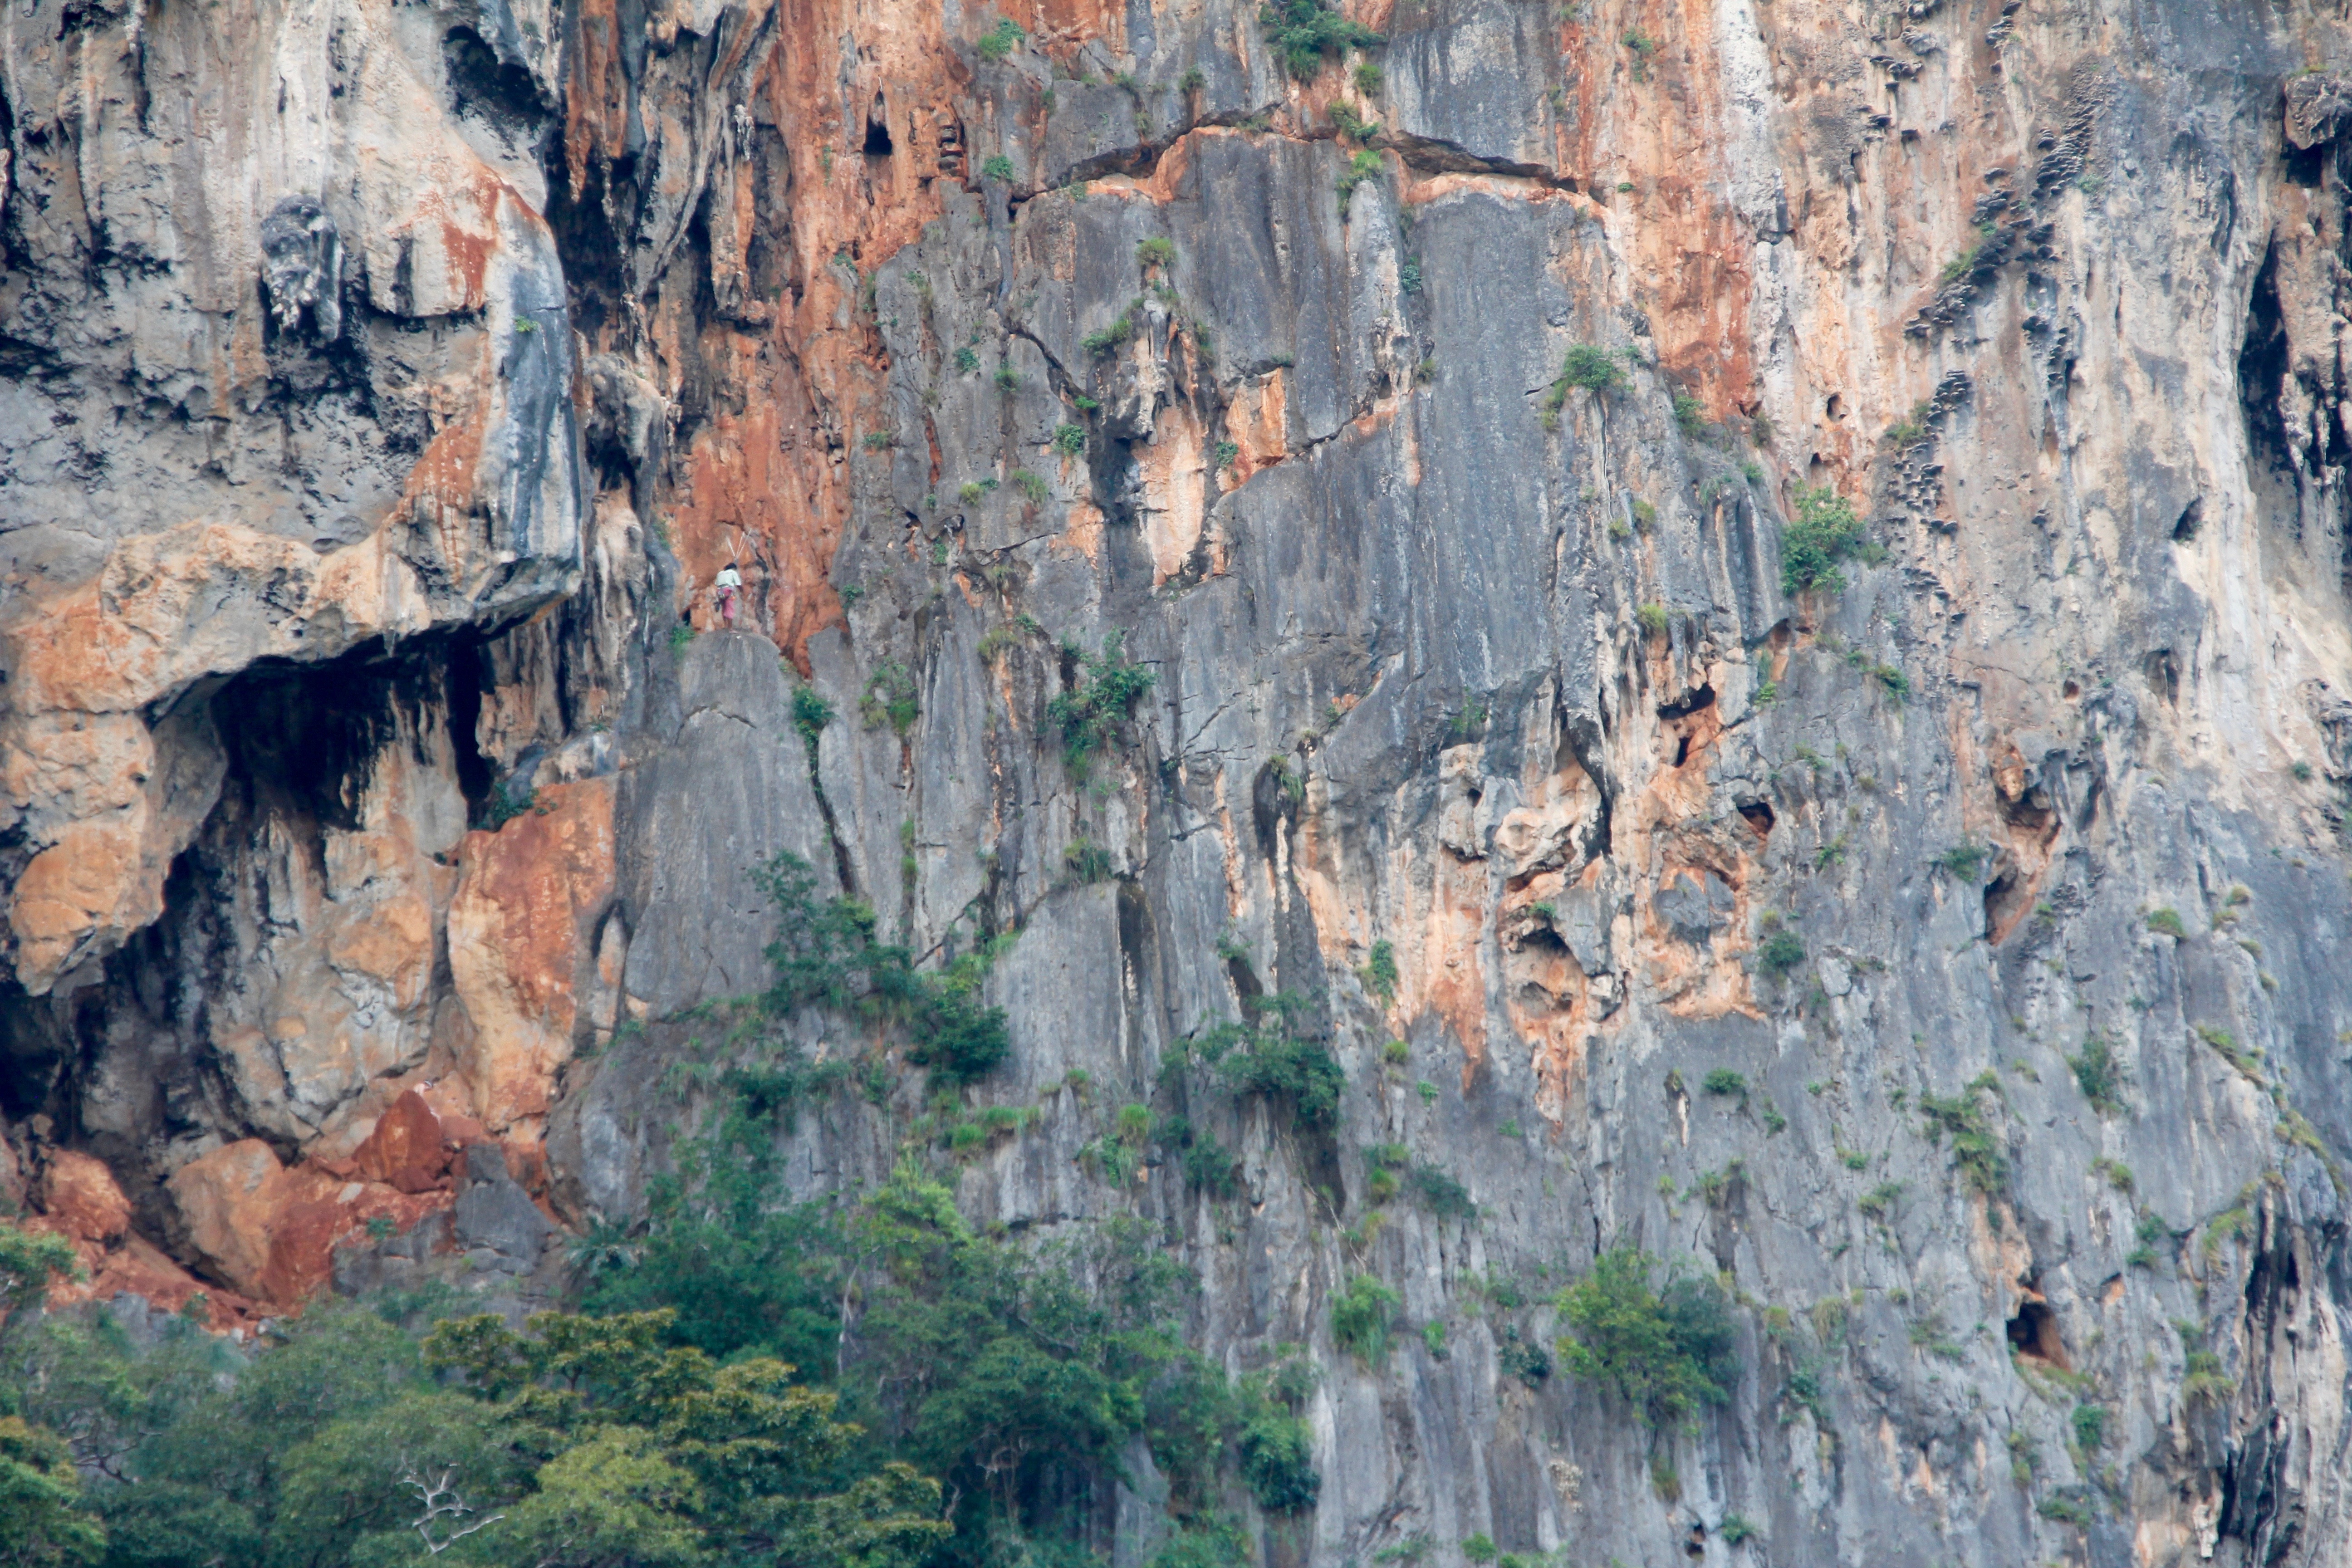
rock, structure, plant, stone, formation, cliff, color, climber, canyon, terrain, climb, rocks, geology, mountaineer, ropes, sand stone, steinig, natural stones, geographical feature, geological phenomenon